Tiago Mendes

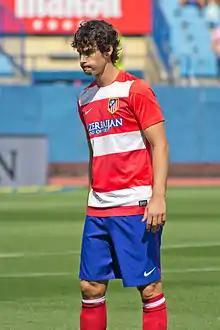
Tiago as an Atlético Madrid player in 2013

Tiago Cardoso Mendes (born 2 May 1981), known simply as Tiago, is a Portuguese former footballer who played as a midfielder.